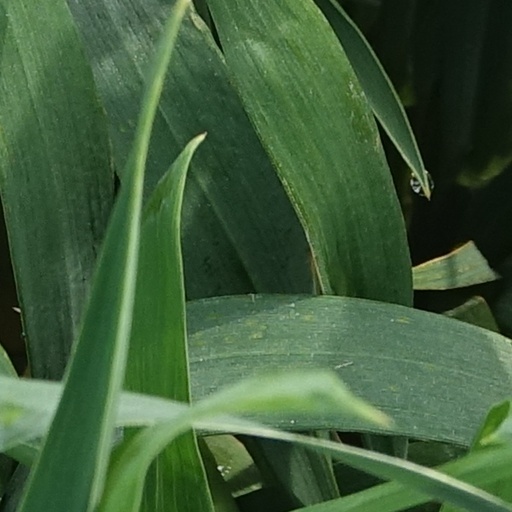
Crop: wheat